Georgia Mabel DeBaptiste

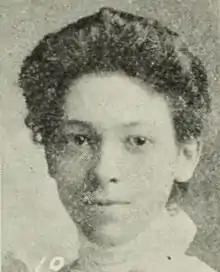
1902

Georgia Mabel DeBaptiste (November 24, 1867 – April 20, 1951) was an African-American journalist, teacher and social worker from Chicago. After completing her education, she taught at various notable black schools before becoming the first woman of African descent to be employed at the Chicago Post Office.